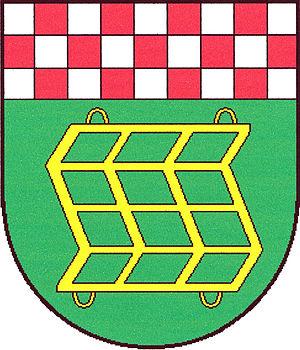
Moravské Málkovice est une commune du district de Vyškov, dans la région de Moravie-du-Sud, en République tchèque. Sa population s'élevait à 565 habitants en 2019.